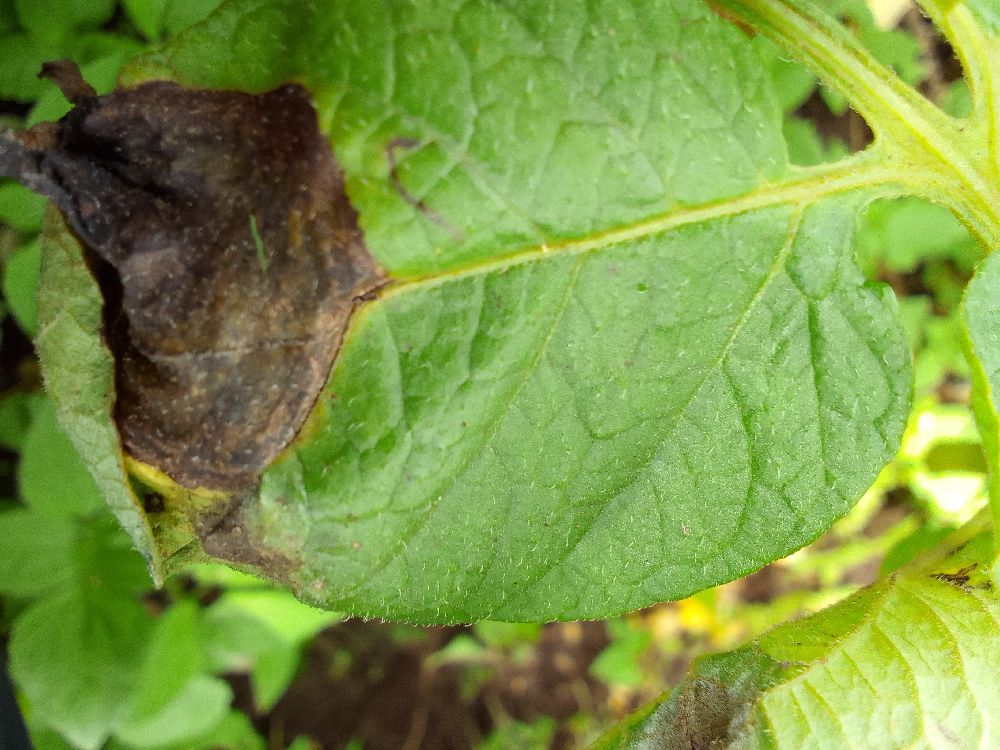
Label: Late blight